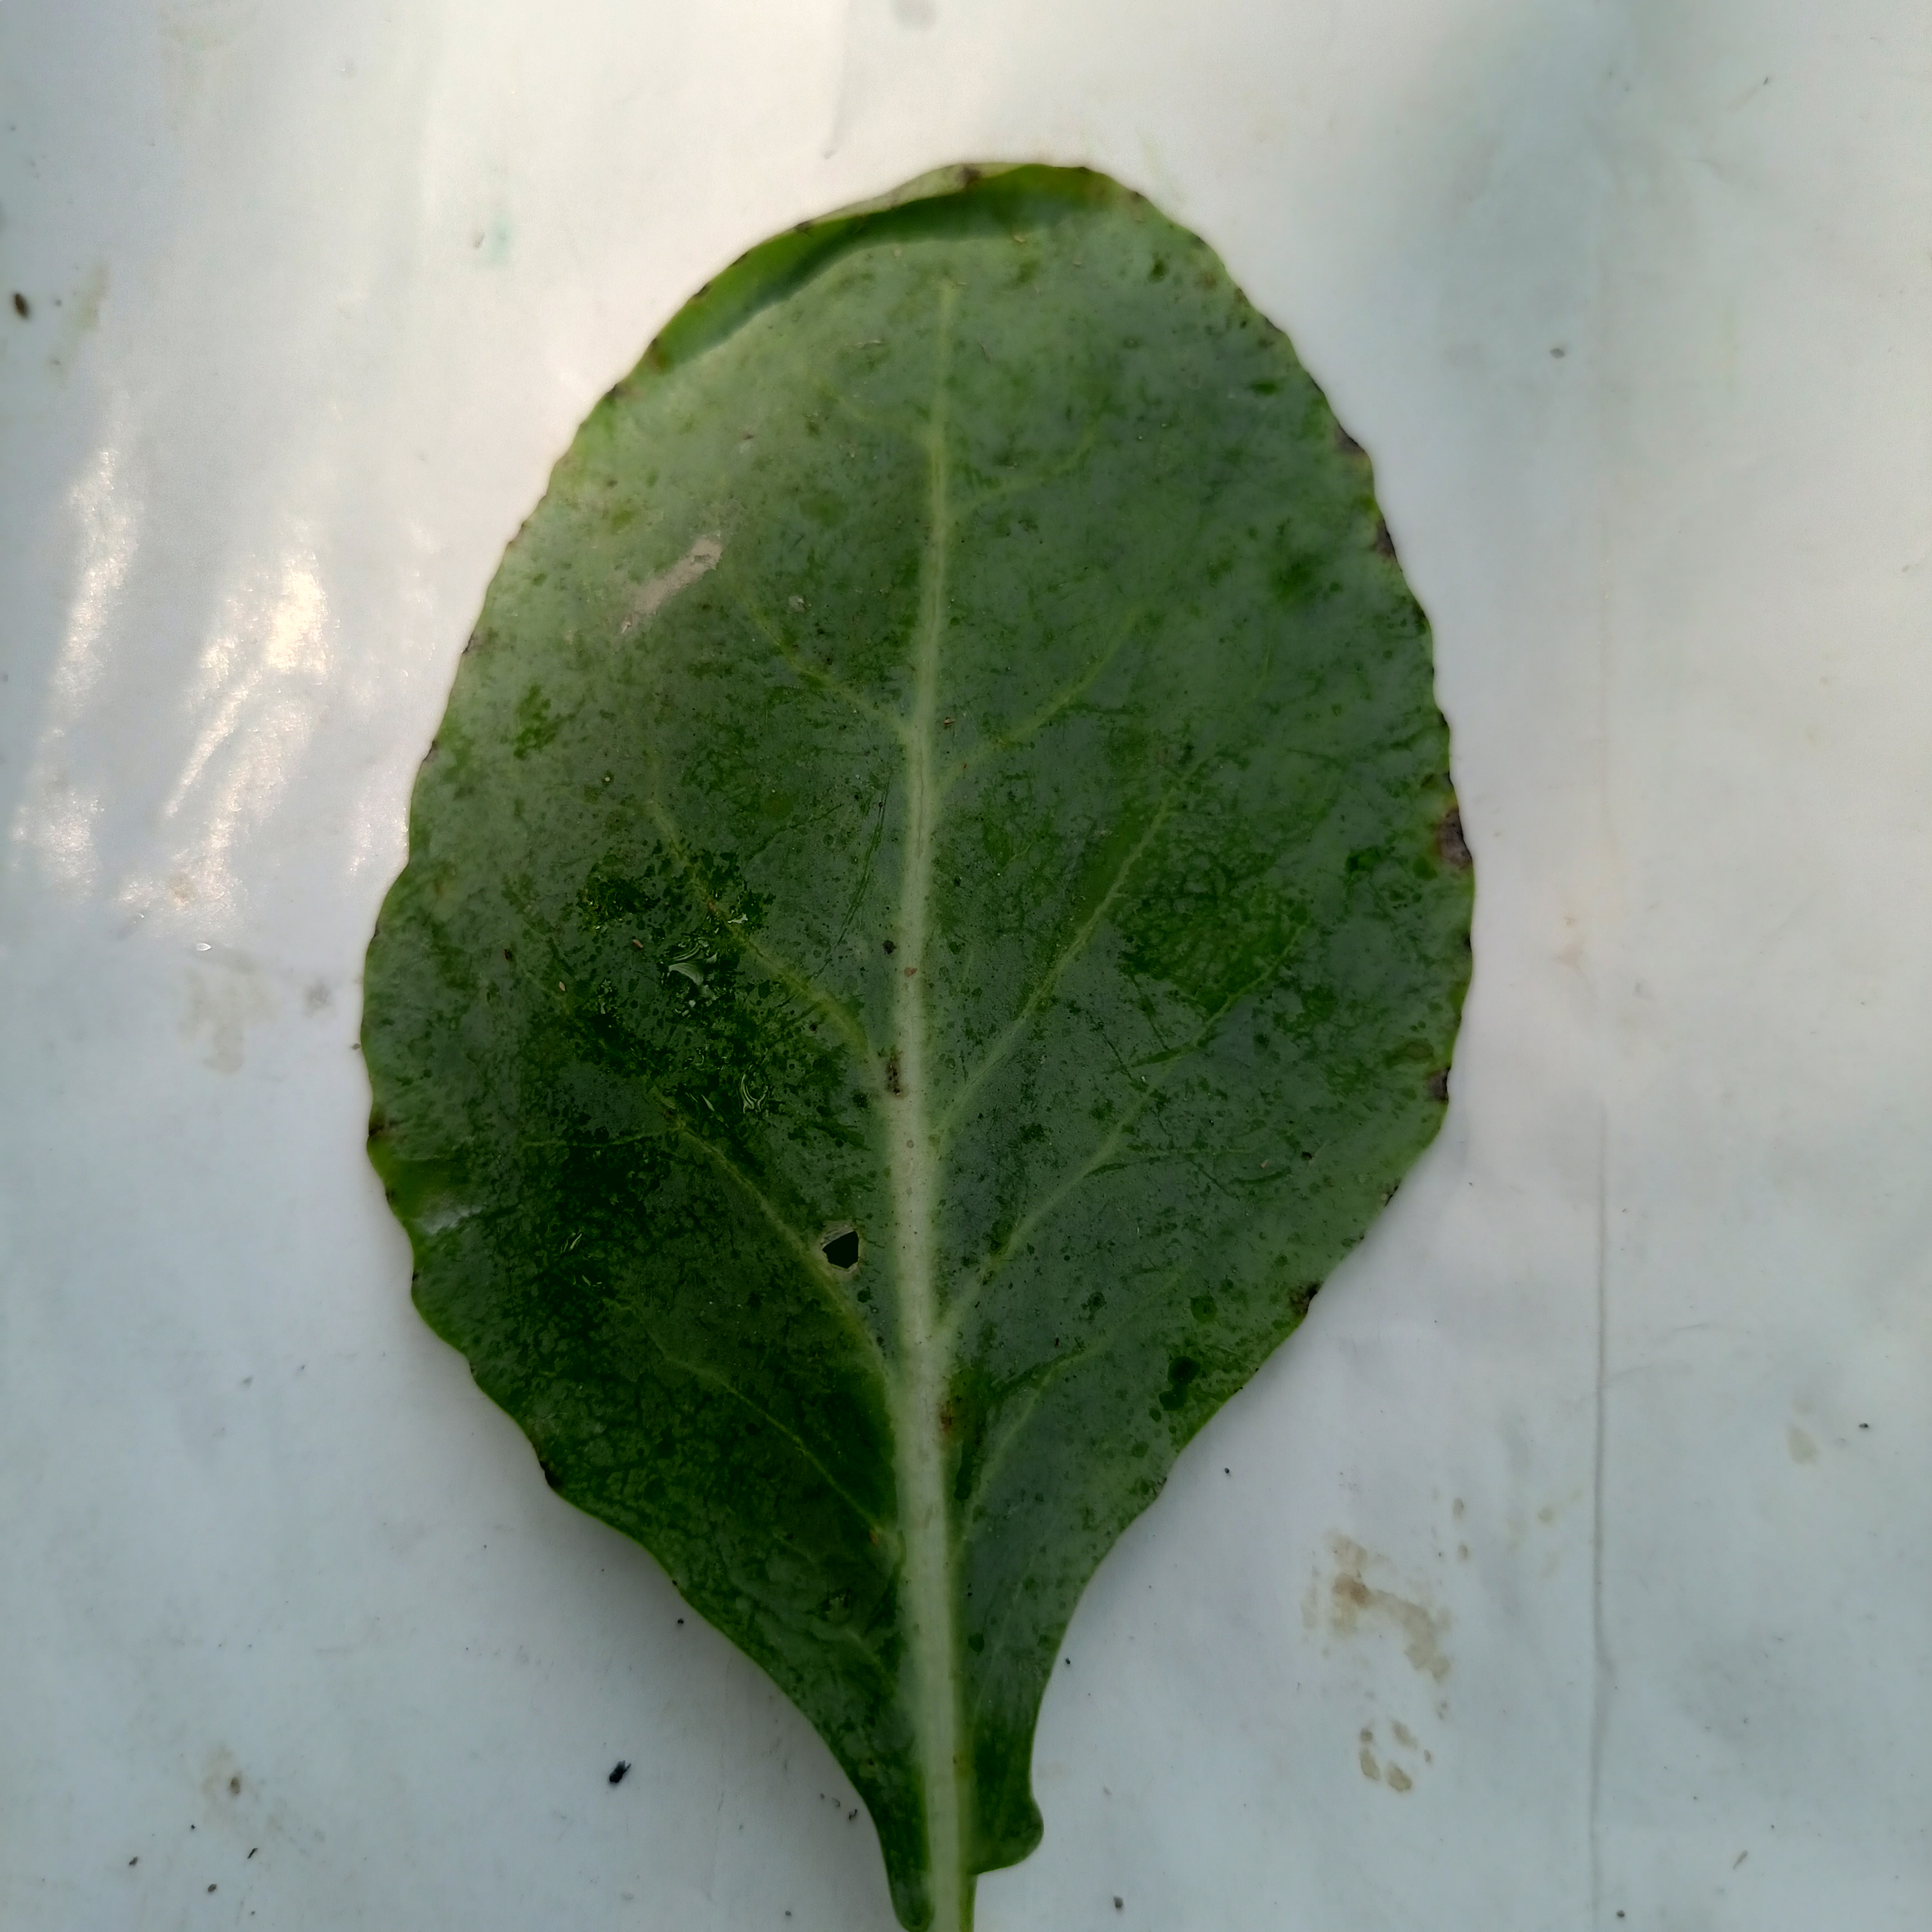
Label: Black Rot